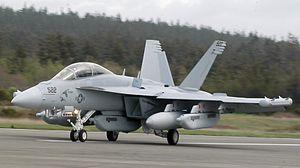
Ceci est la liste des aéronefs qui sont utilisés en 2013 dans les forces armées des États-Unis. La liste est d’abord découpée en fonction des branches de l’armée américaine puis en fonction du type d’appareil. Plusieurs interventions sur l'article n'ont pas tenu compte de la date.